Uma Thurman (song)

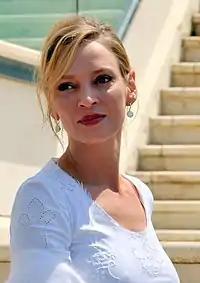
Uma Thurman, the inspiration for the song

The song prominently samples the theme music from "The Munsters", taking an electric guitar riff and baritone sax line. Its title is a reference to American actress Uma Thurman's character Mia Wallace dancing with John Travolta's character Vincent Vega in an iconic scene of the film "Pulp Fiction". Thurman, a fan of the band, gave permission for them to use her name. "I'm so flattered, it's so nice," Thurman said. "It's incredibly chivalrous; no one ever asks permission for anything anymore, you don't even expect it." The track incorporates "jittery piano chords" and "clapping drums", along with bursts of verbiage like "I can move mountains, I can work a miracle". Bassist and lyricist Pete Wentz has stated: